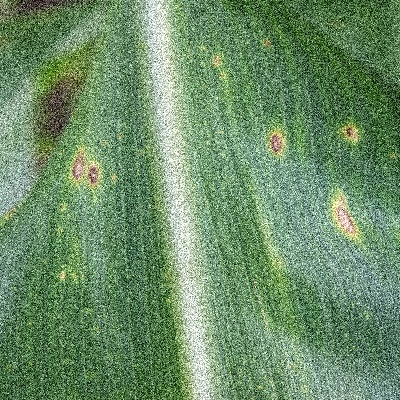
Label: Corn_(Maize)___Leaf_Spot